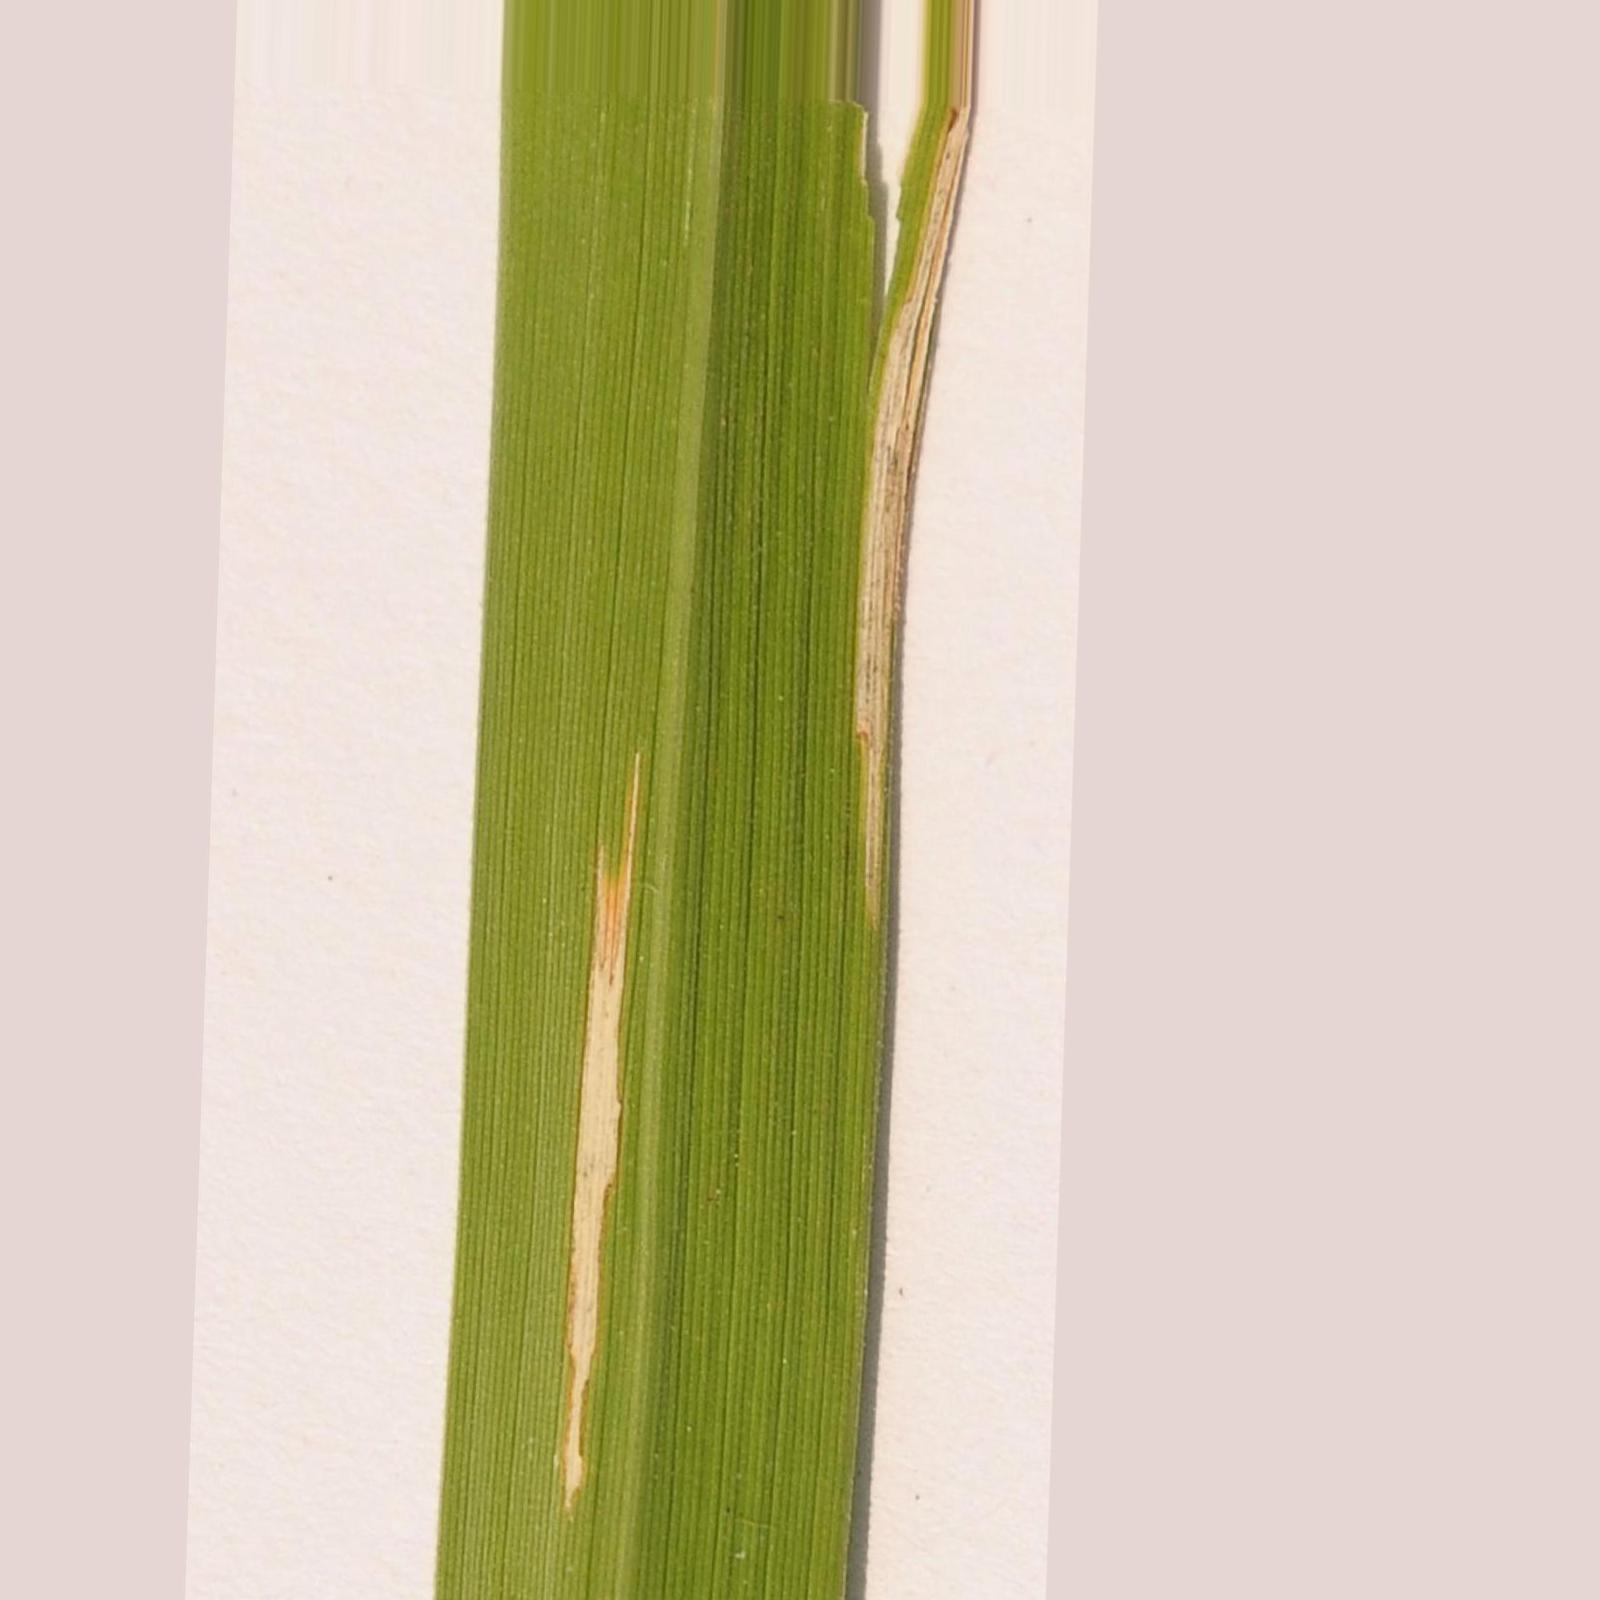
Nhãn: Bệnh Bạc lá (Bacterial leaf blight)